Music of New Orleans

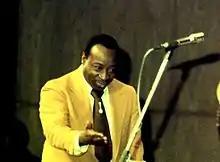
Dave Bartholomew in 1977

A new style came out of New Orleans after World War II. Prominent musicians such as Fats Domino helped shape what was first widely known as "Rhythm and Blues", which was an important ancestor of rock and roll, if not the first form of the music. In addition to the local talent, early rockers from elsewhere recorded many of their early hits in New Orleans using bands of New Orleans musicians.